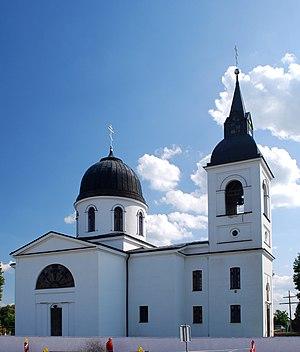
Zabłudów est une ville polonaise de la voïvodie de Podlachie et du powiat de Białystok. Elle est le siège de la gmina de Zabłudów ; elle s'étend sur 14,30 km² et comptait 2.485 habitants en 2010.